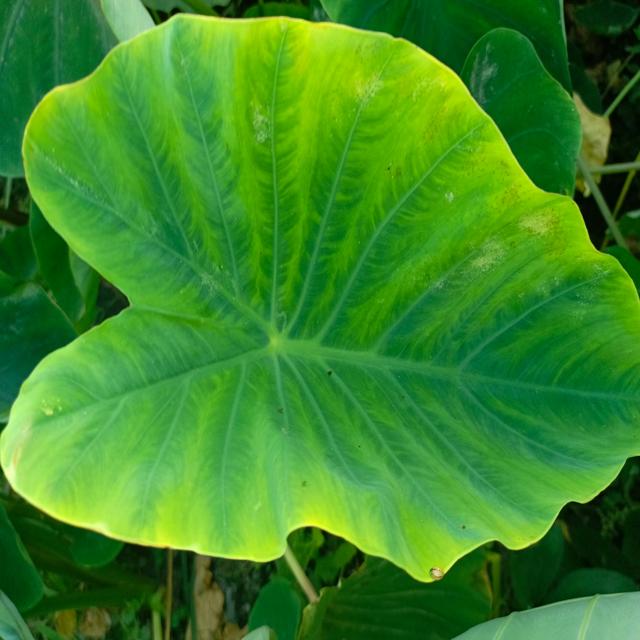
Label: Early_Blight